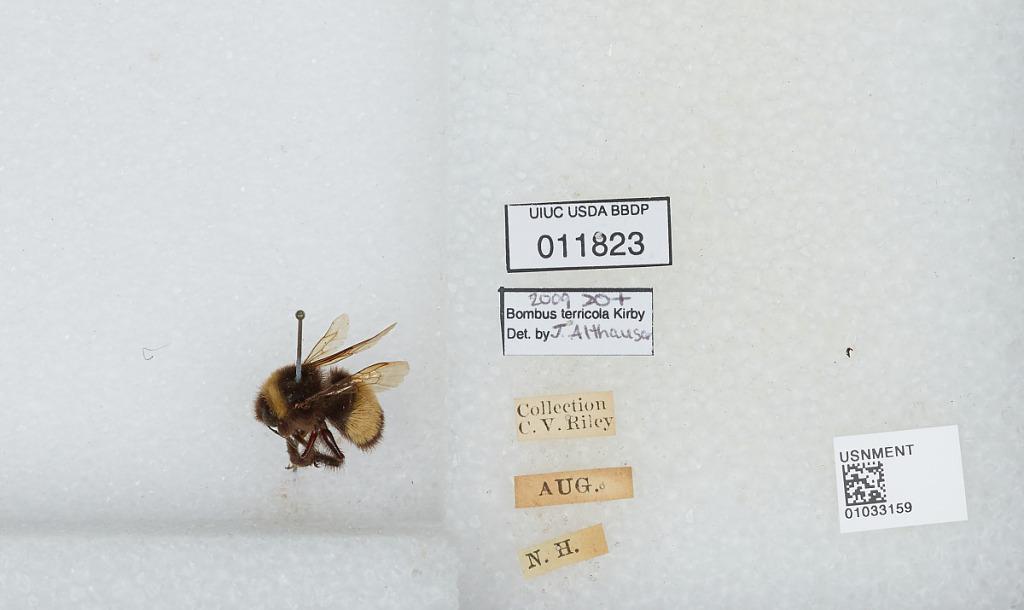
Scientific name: Bombus (Bombus) terricola Kirby
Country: United States
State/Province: New Hampshire
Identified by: Althause, J.